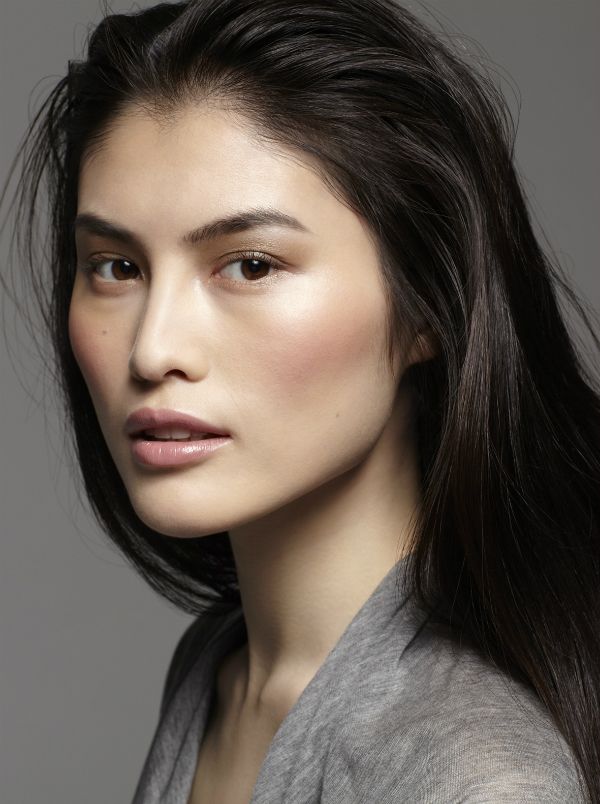
Portrait style: Real Portrait